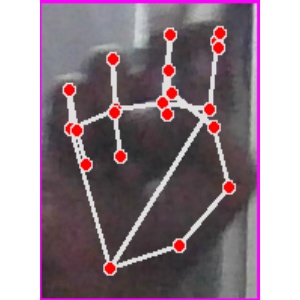
अक्षर: ह